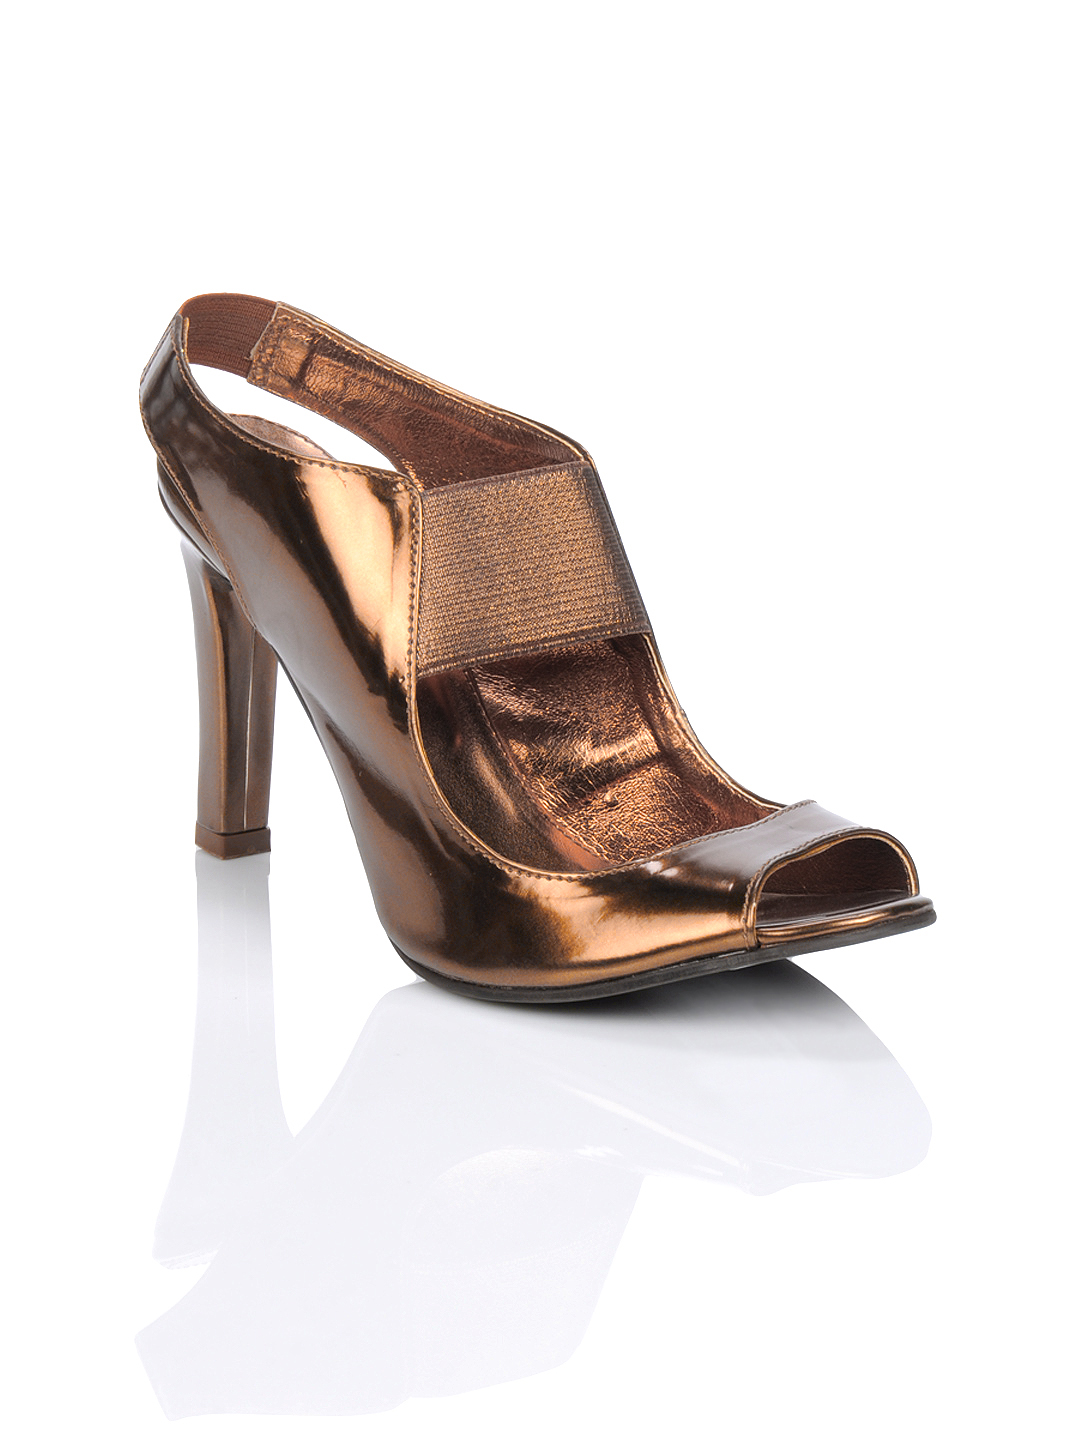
Catwalk Women Bronze Peep Toes
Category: Footwear / Shoes / Heels
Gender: Women
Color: Bronze
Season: Winter 2015
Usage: Casual